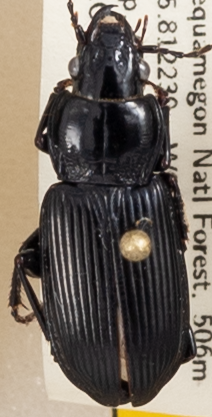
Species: Pterostichus melanarius melanarius
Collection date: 2019-09-03
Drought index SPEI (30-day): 0.694
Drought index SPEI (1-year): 2.09
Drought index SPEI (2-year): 1.28